Nepenthes pitopangii

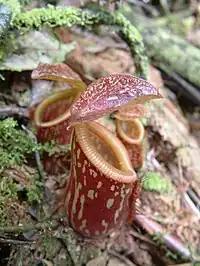
Stewart McPherson found only four lower pitchers of "N. pitopangii" during his field studies in 2007 and 2008

In July 2007, Stewart McPherson and Greg Bourke visited the plant and determined that it represented a previously unknown species. McPherson returned to the site with Ch'ien Lee in April 2008 to make further observations of the plant in preparation for its formal description. During these field trips, McPherson climbed three mountains near to the type locality, but was unable to find any additional specimens of "N. pitopangii".